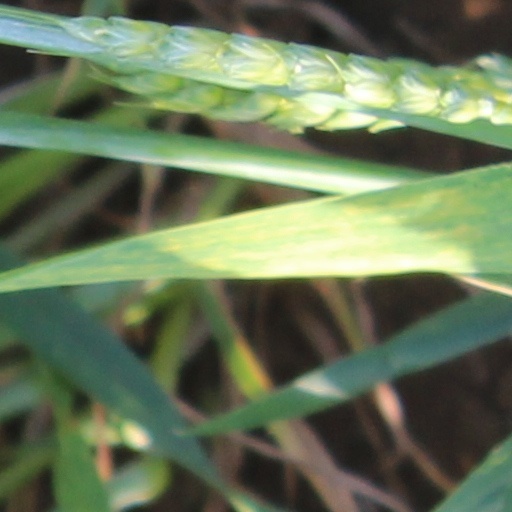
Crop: wheat